New World Order (professional wrestling)

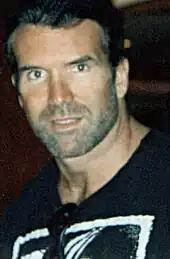
Scott Hall, whose on-screen antics led the WWF to claim that WCW had infringed on their intellectual property

On May 19, 1996, Scott Hall and Kevin Nash wrestled their final matches as Razor Ramon and Diesel, respectively, in the WWF and signed with WCW shortly after. Hall appeared on the May 27, 1996 edition of "Nitro", which emanated from the Macon Coliseum in Macon, Georgia. As The Mauler and Steve Doll wrestled, Hall emerged from the crowd and entered the ring, bringing the match to a halt, and called for the ring announcer's microphone. "You people, you know who I am", Hall said to the stunned crowd, "but you don't know why I'm here". He went on to deliver what became known as the "You want a war?" speech, stating that he and unnamed allies had a challenge for WCW executive vice president Bischoff and any WCW wrestlers. As the episode neared its end, Hall accosted Bischoff, who was also the lead broadcaster for "Nitro" at the time, in the broadcast booth and demanded that he tell WCW owner Ted Turner to pick three of his best wrestlers for "a war". The next week, Hall claimed to have a "big surprise" for fellow professional wrestler Sting. On the following "Nitro", the big surprise was revealed to be Nash. Hall and Nash were then dubbed as The Outsiders, randomly appearing at WCW events to cause trouble and inevitably be led out of the building by security.